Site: brandenburg
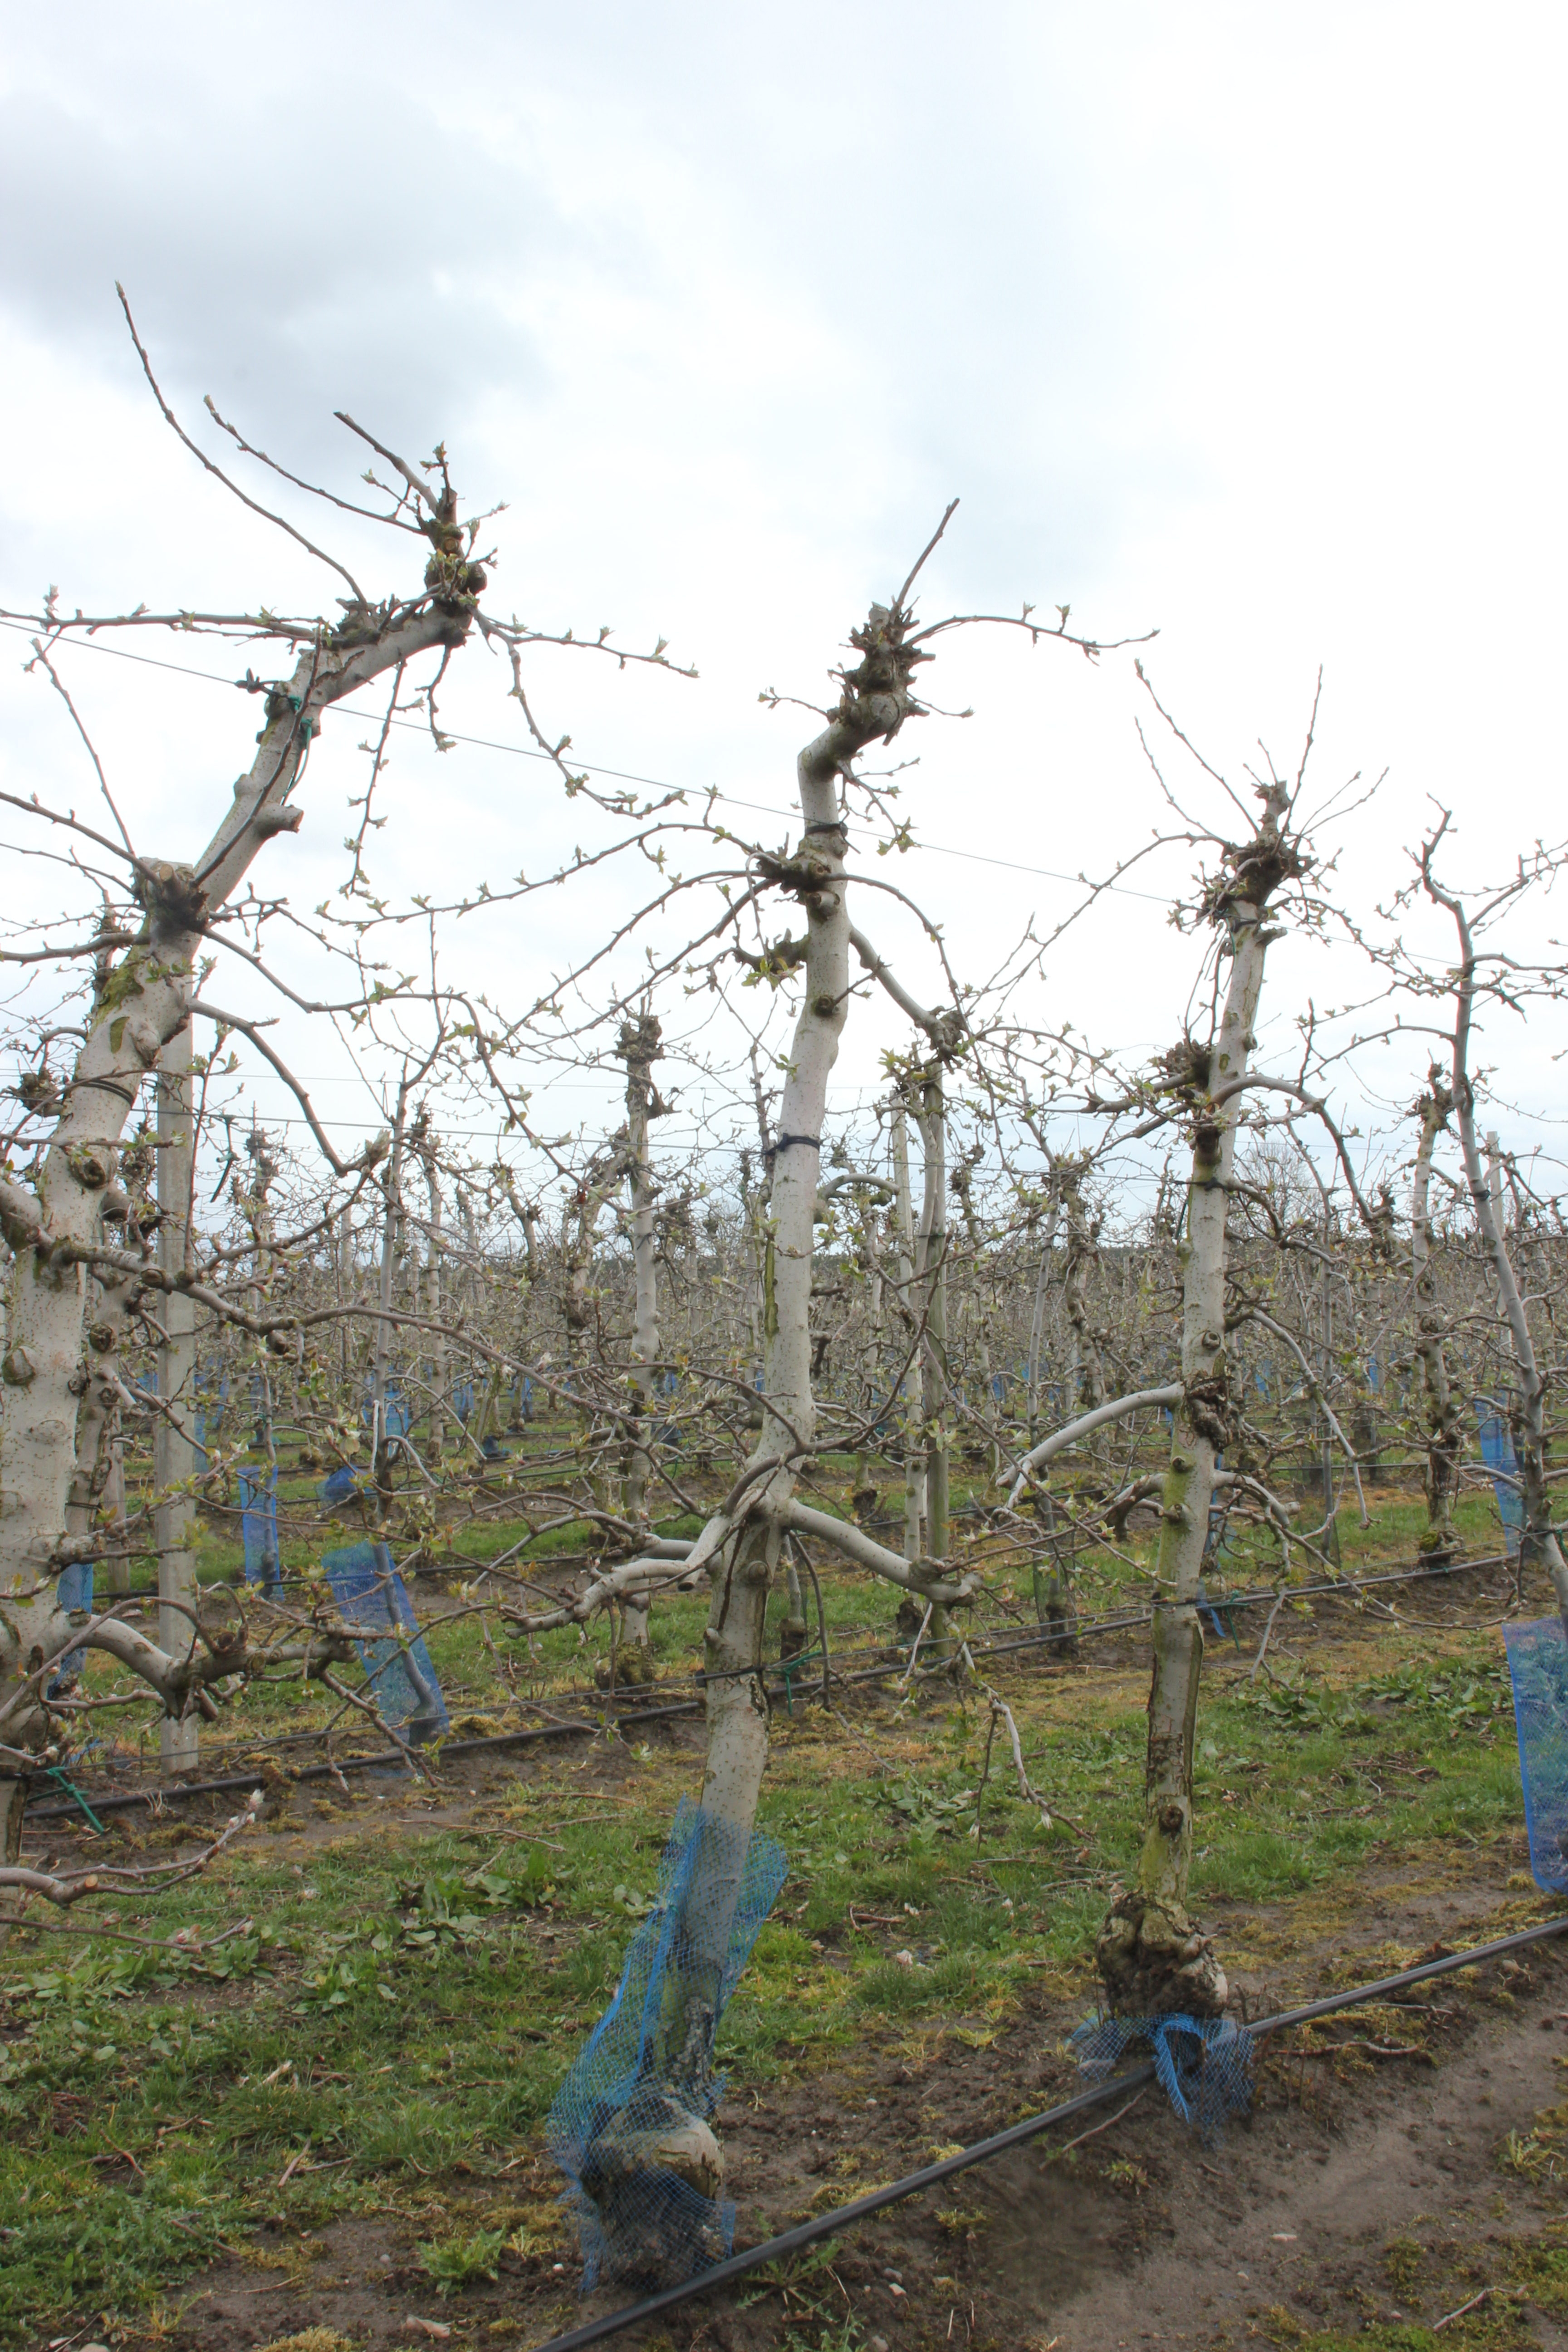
Growth stage (BBCH 55): Inflorescence emergence